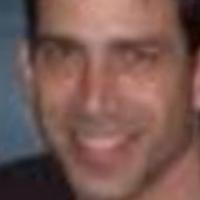
Age group: age 31-40